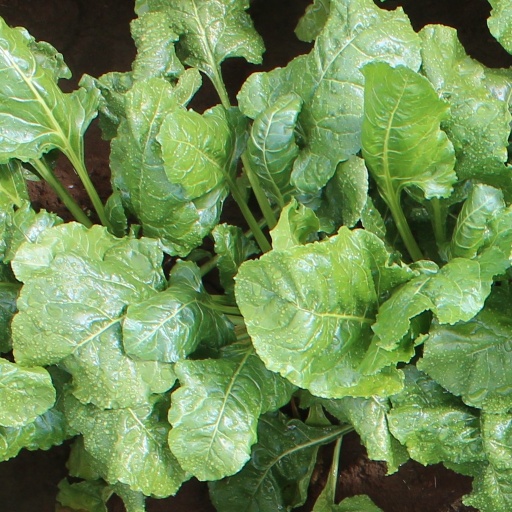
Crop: sugar beet